Richie Castellano

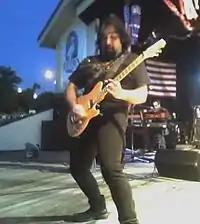
Richie Castellano, member of Blue Öyster Cult, at a live performance in Baytown, Texas, July 3, 2010

In December 2003, Castellano served as sound engineer on Blue Öyster Cult's 13 city tour of Germany. He first performed with Blue Öyster Cult as bass guitarist in Las Vegas, Nevada on September 18, 2004, shortly after Danny Miranda left the band. He remained in that position until early 2007, when original member Allen Lanier retired from the band. At that time, Castellano filled the position of rhythm guitar and keyboards, while Danny Miranda returned briefly to fill the position of bassist. By April 2007, the bass guitar position was filled by Rudy Sarzo on a semi-permanent basis.